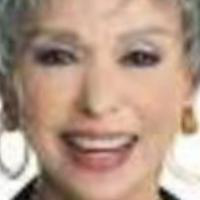
Age group: age 41-55